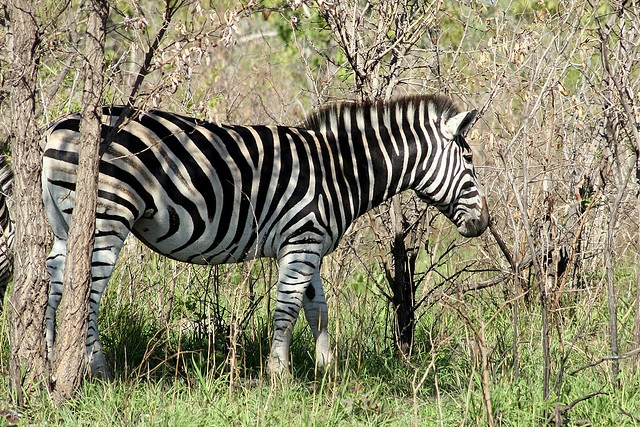
A zebra standing in the grass next to trees.
A zebra seen in the the forest with dry leaves on trees.
a lone zebra amongst overgrown brush  and small trees
A zebra stands between several small trees in tall grass.
a zebra in the grass by some dead trees